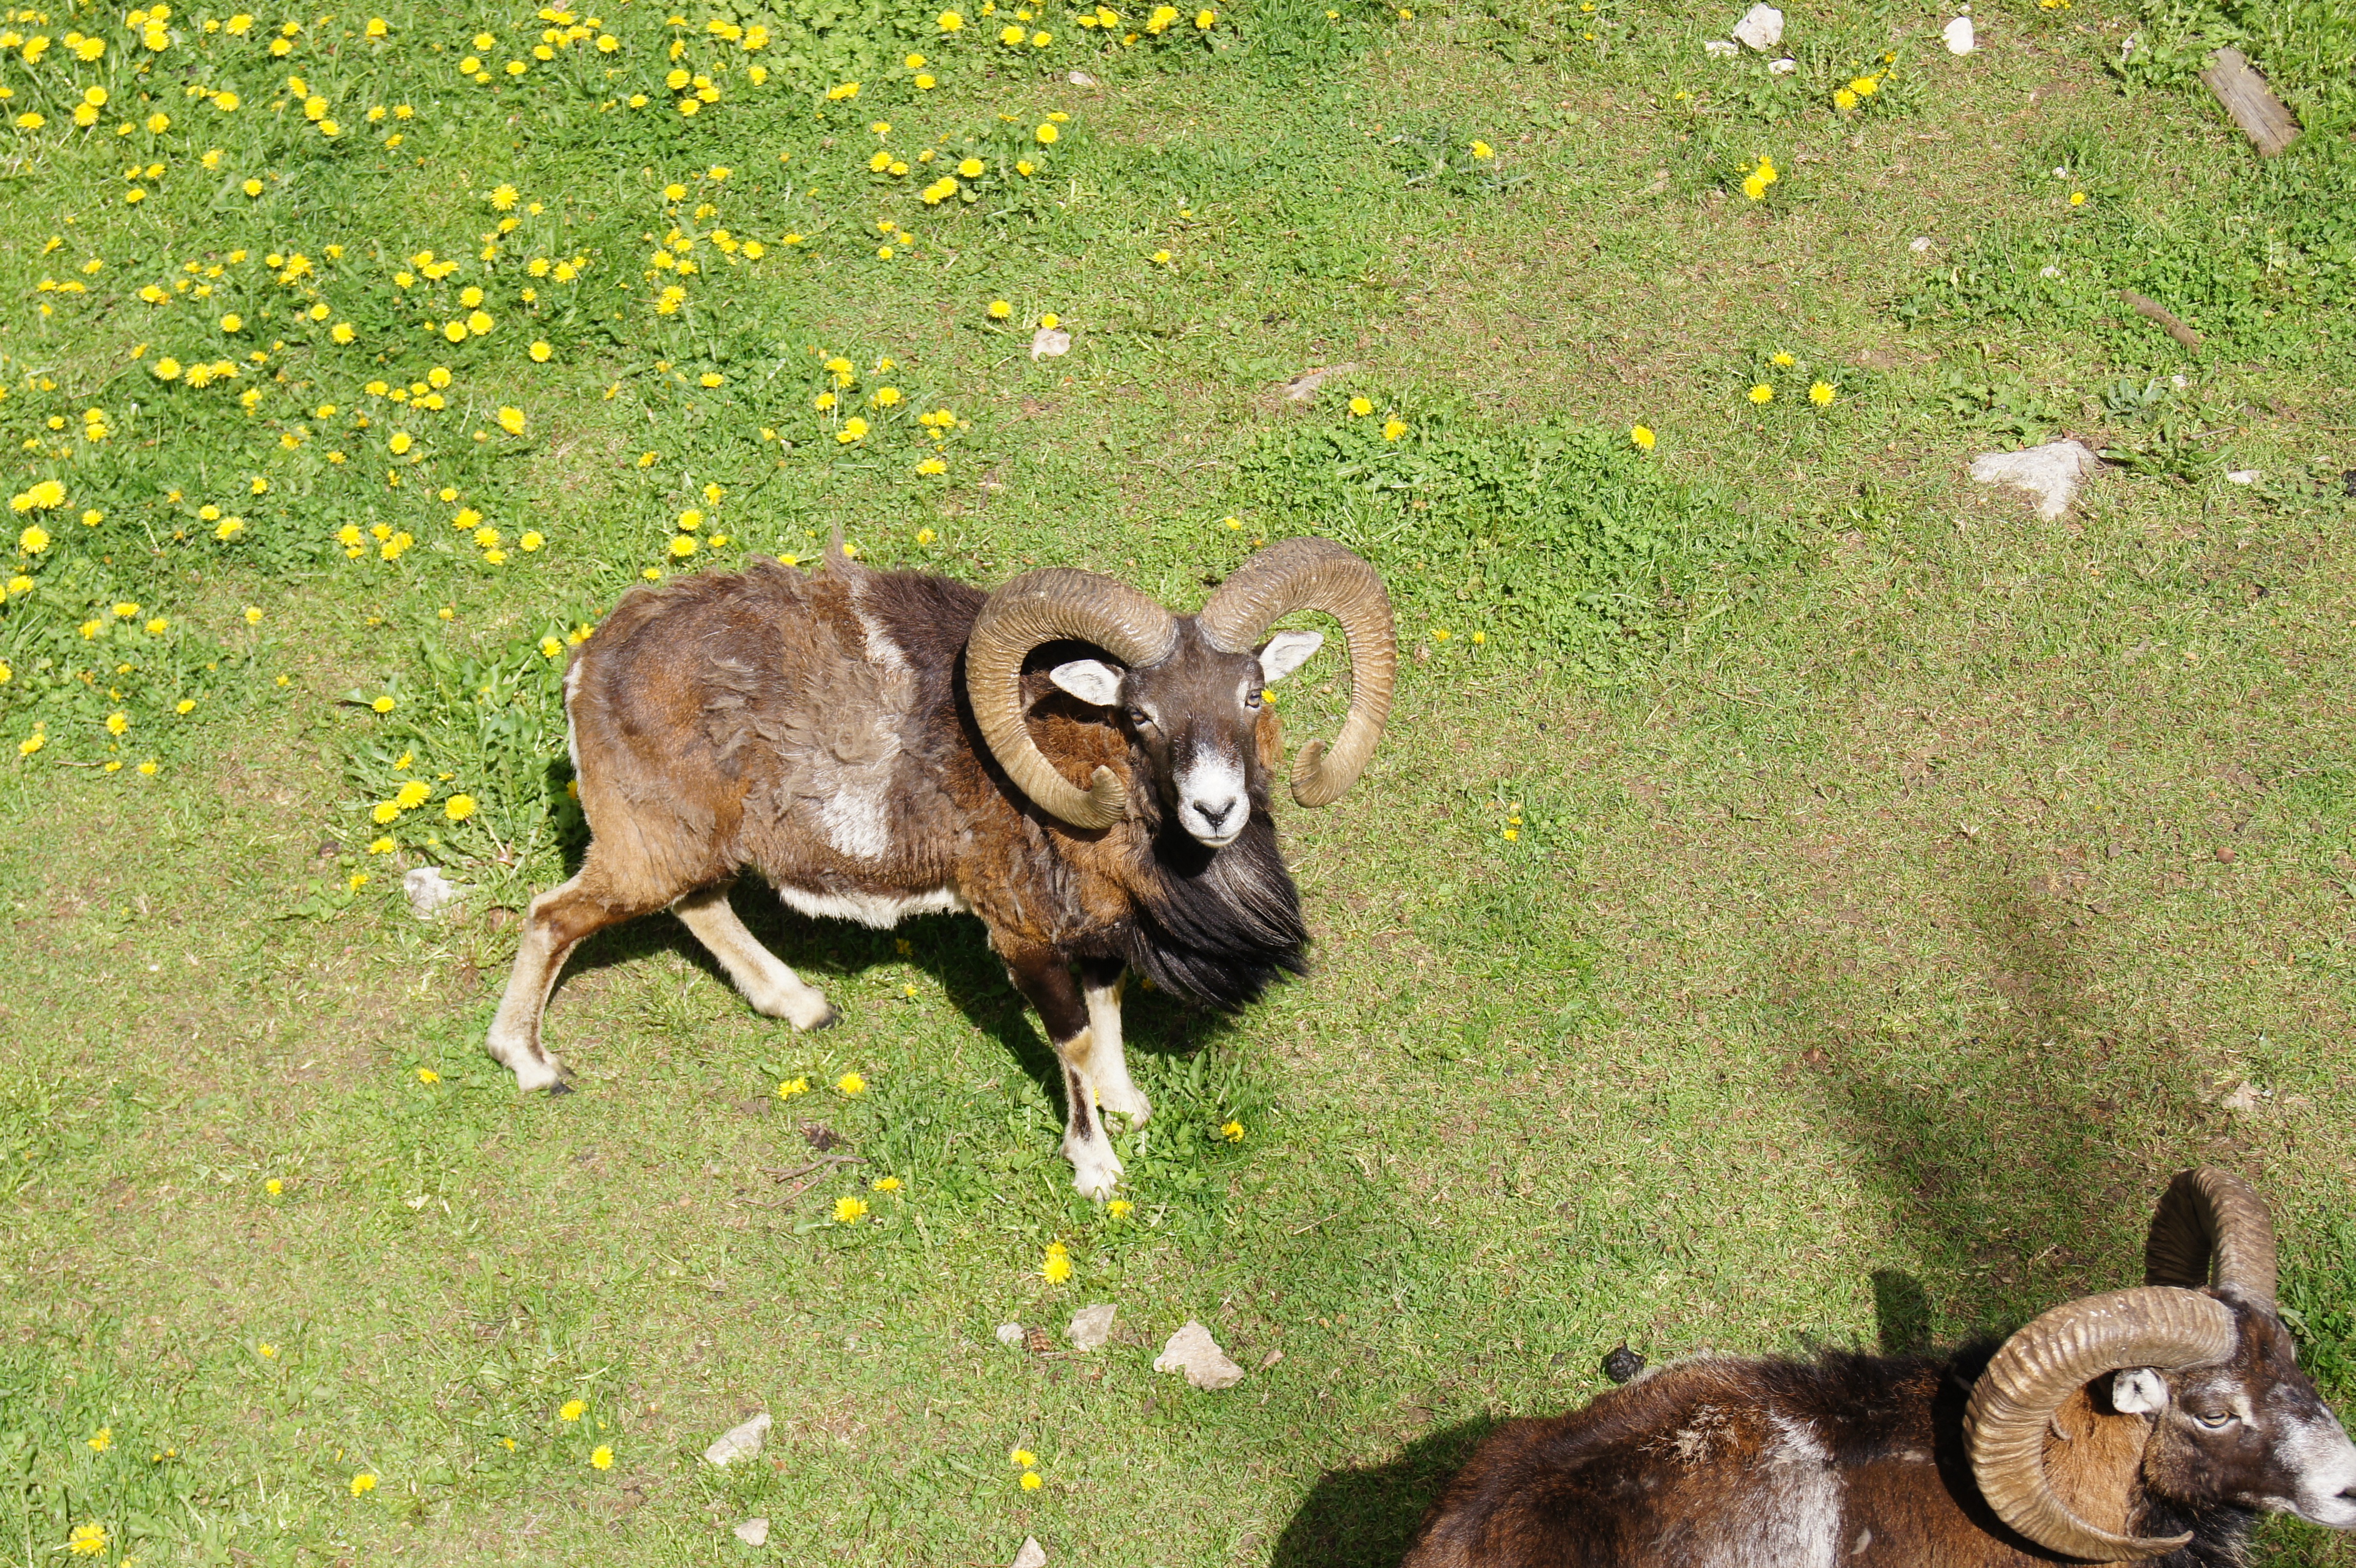
grass, meadow, summer, wildlife, mammal, fauna, goats, mountains, vertebrate, aries, capricorn, nature park, cattle like mammal, cow goat family